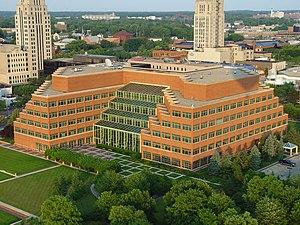
La Kellogg Company ou Kellogg's est une entreprise américaine spécialisée dans l'agroalimentaire dont le siège se trouve à Battle Creek, Michigan, États-Unis. Elle vend notamment des céréales de petit-déjeuner.